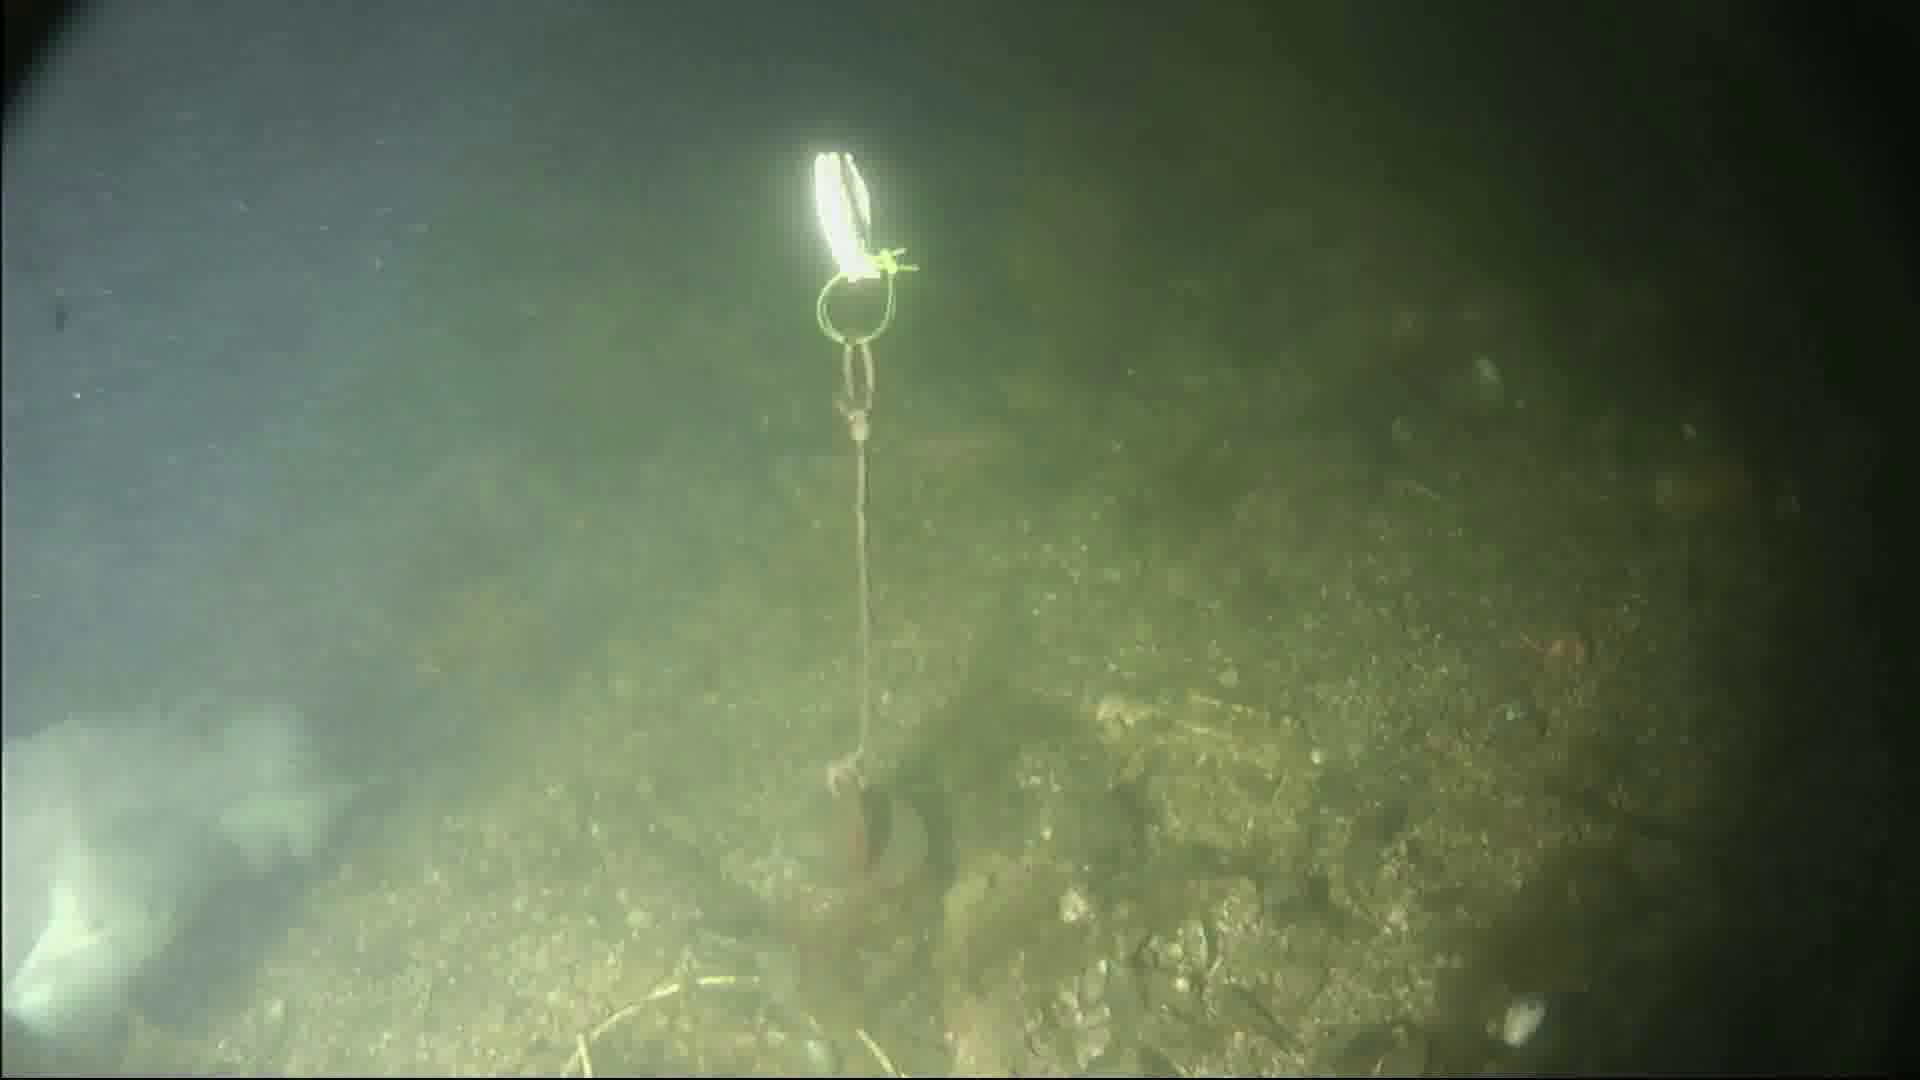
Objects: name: fish